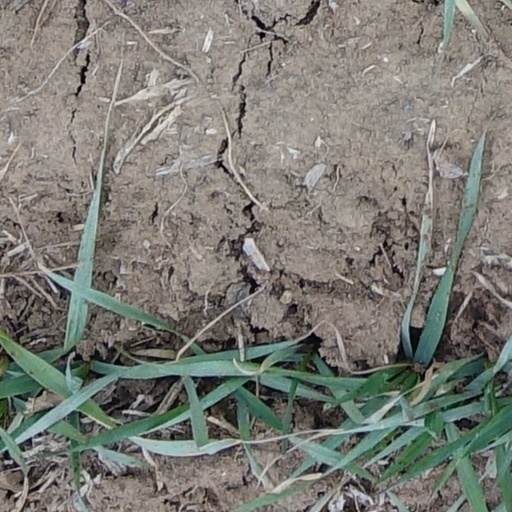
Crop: wheat